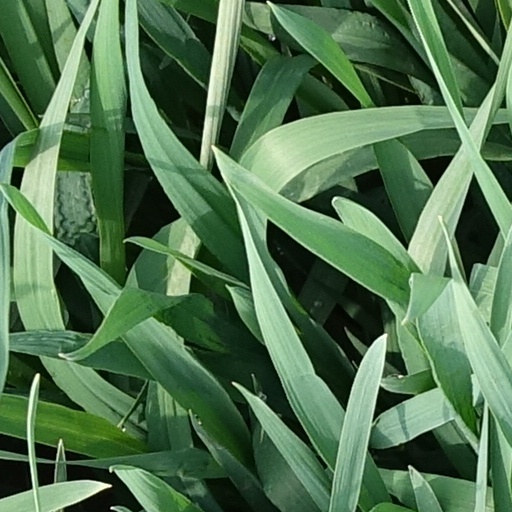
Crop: wheat